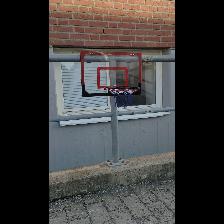
Label: NonHuman